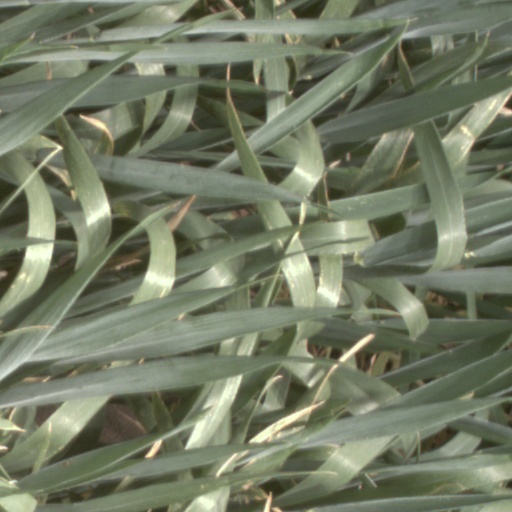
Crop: wheat